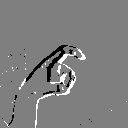
ASL letter: x